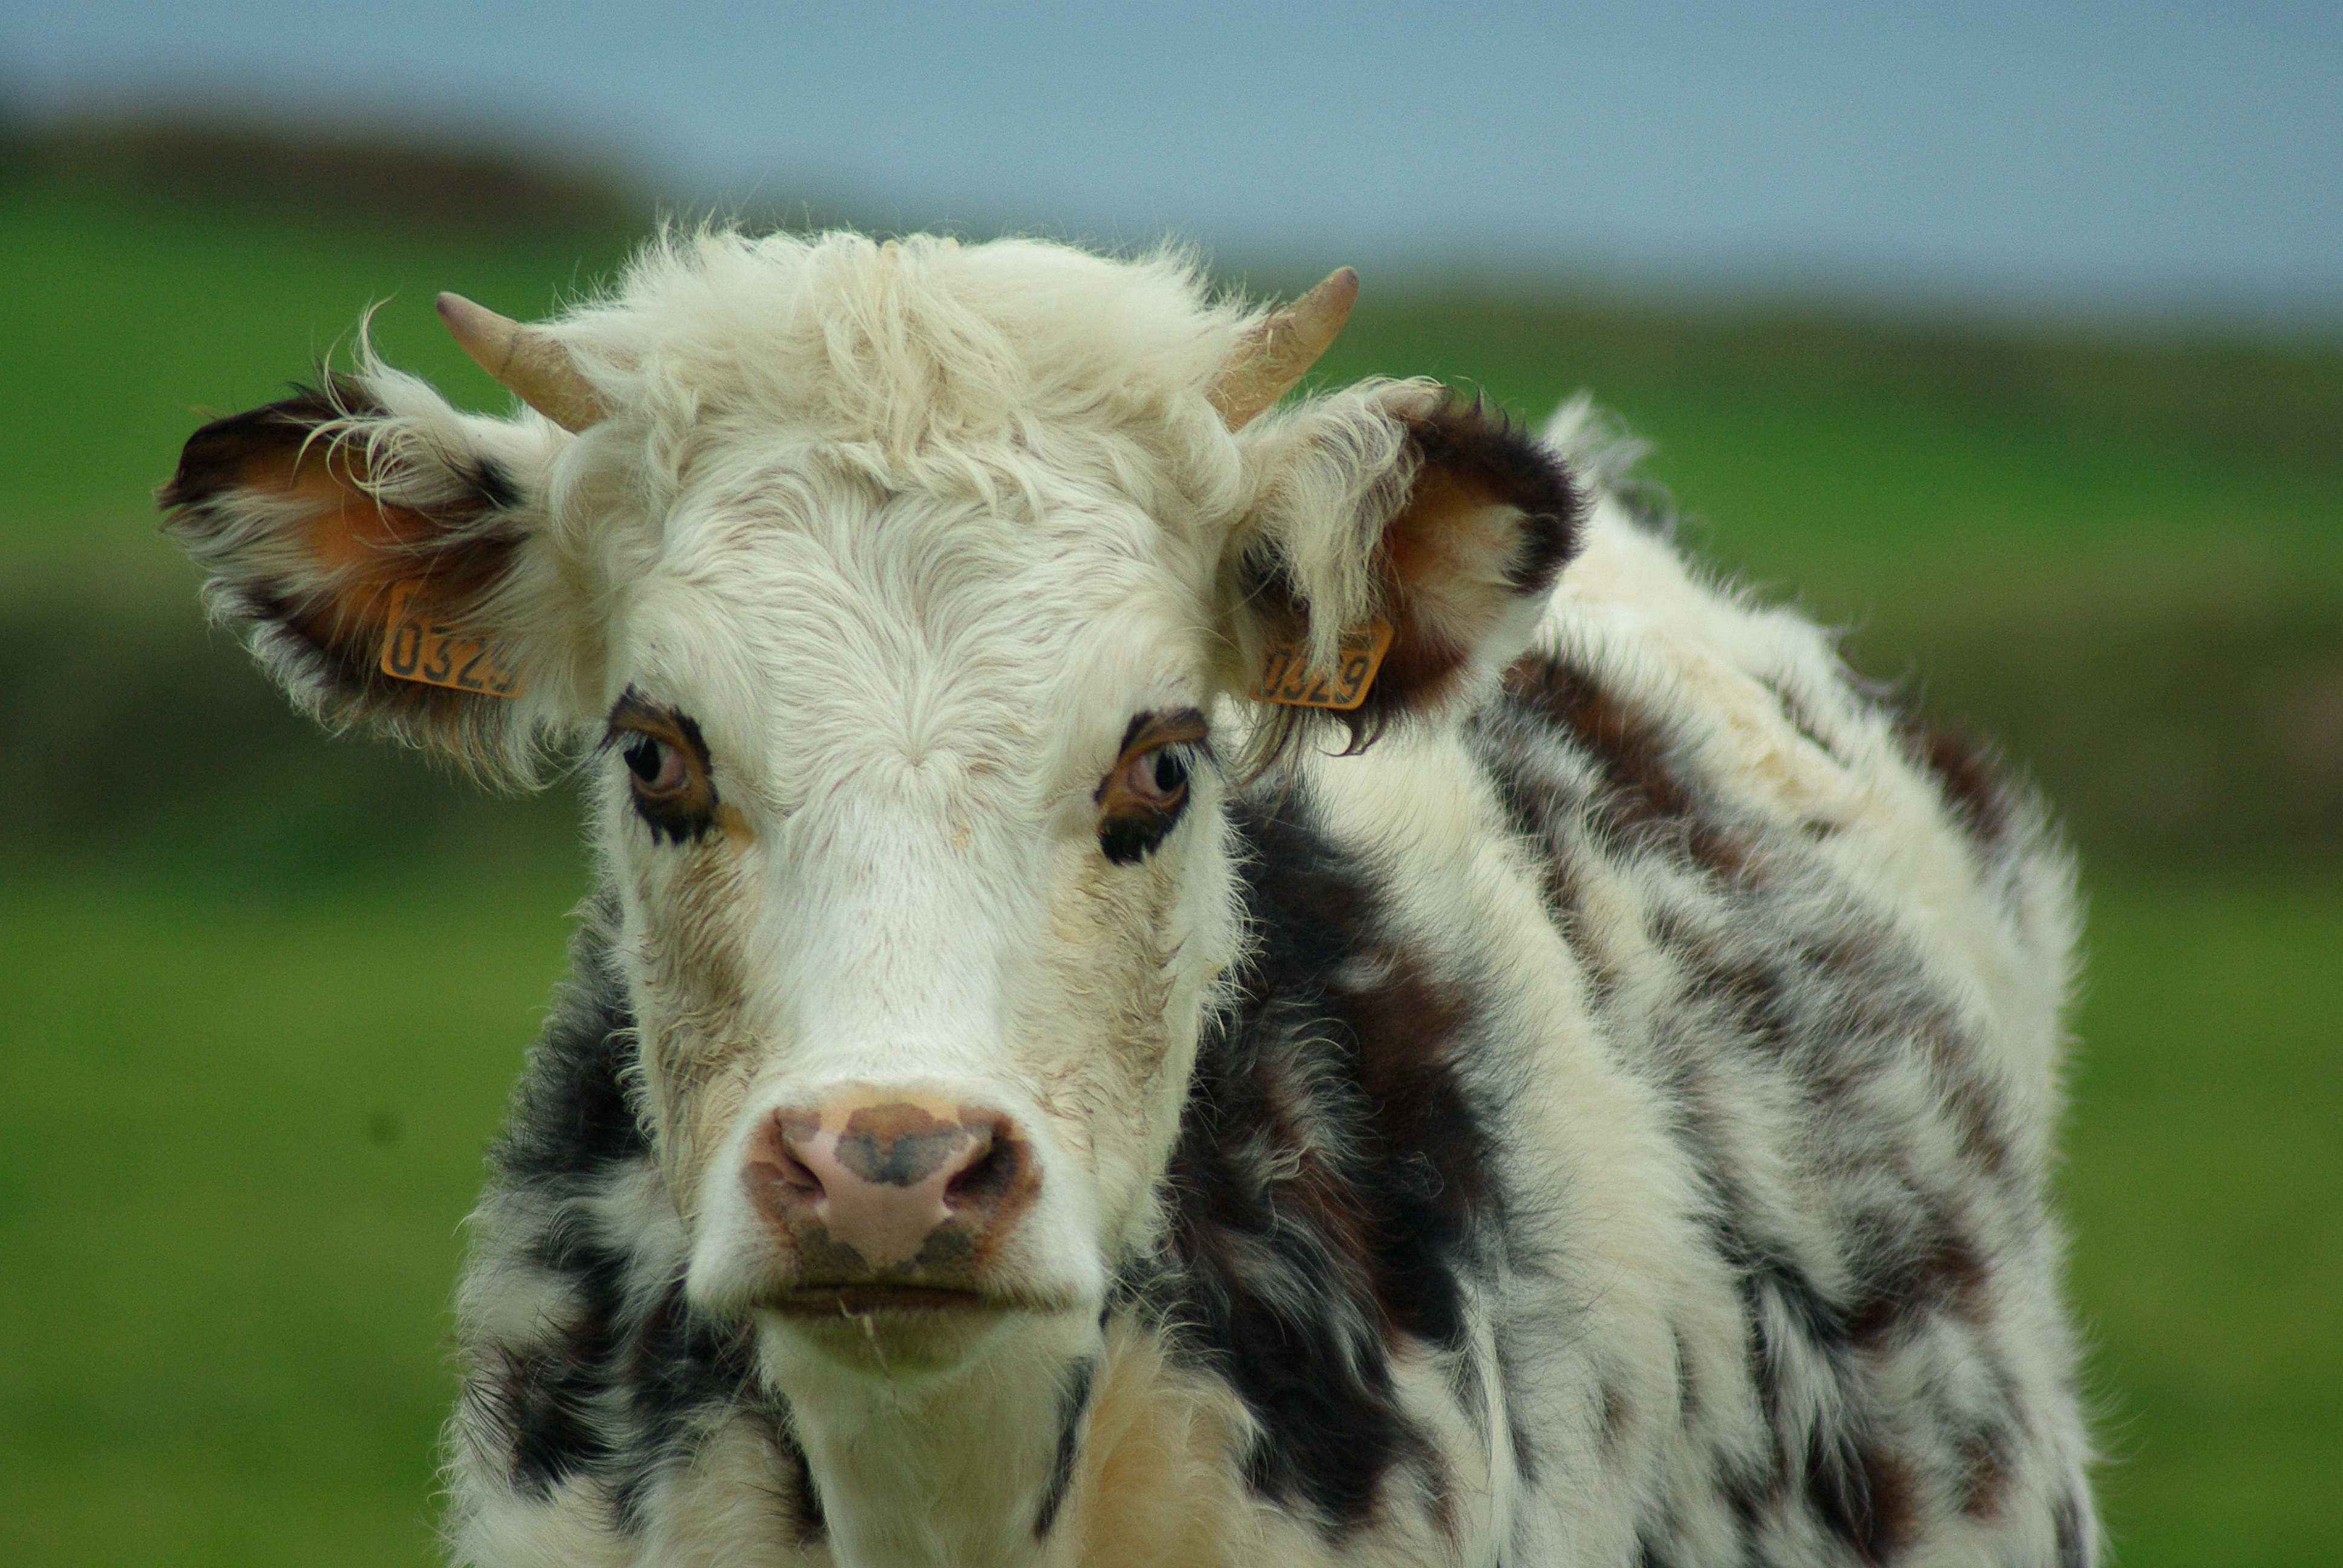
grass, field, meadow, wildlife, horn, cow, pasture, grazing, sheep, mammal, milk, fauna, calf, close up, vertebrate, normandy, breeding, dairy cow, cattle like mammal, cow goat family